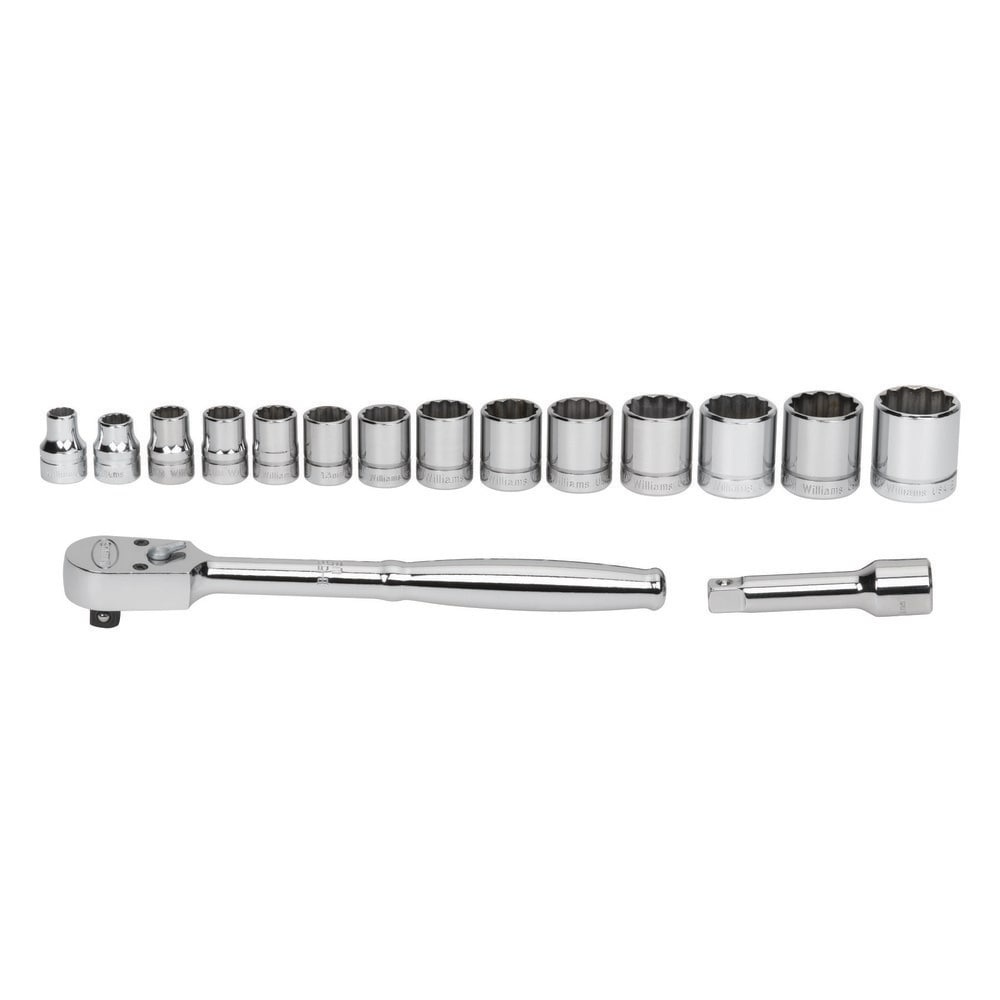
Socket Set
Item #: 54364641 Brand: Williams Model #: MSB-16FTB Product Specifications Drive Size 3/8 Material Chromium-Vanadium Steel Container Type Metal Tool Box Number Of Pieces 16 Warranty Mfr's Limited Warranty Case Type Metal Tool Box Number Of Points 12 Finish Coating Polished Chrome UNSPSC Code 27111703
Brand: Williams
Category: Hardware > Tools > Socket Drivers